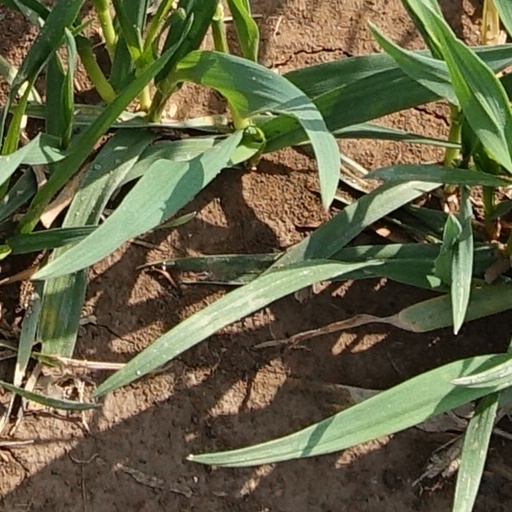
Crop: wheat